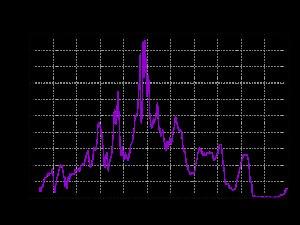
La Réserve fédérale est la banque centrale des États-Unis. Elle est créée en décembre 1913, durant les fêtes, par le Federal Reserve Act dit aussi Owen-Glass Act, à la suite de plusieurs crises bancaires, dont la panique bancaire américaine de 1907. Son rôle évolue depuis et elle renforce son indépendance lors de l'instabilité monétaire des années 1975 et 1985.